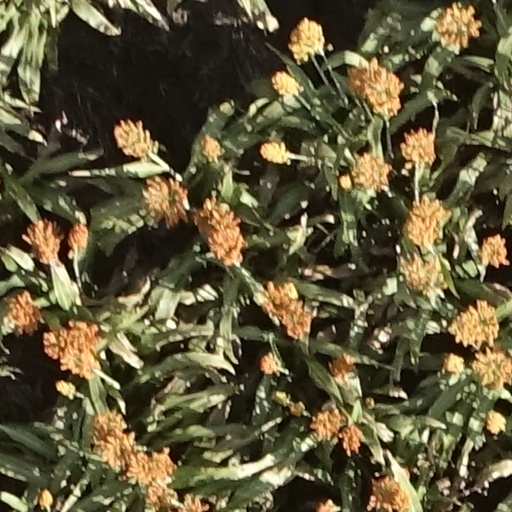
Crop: sorghum